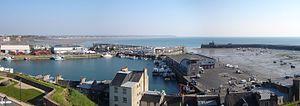
France, Manche (50), Granville, Panorama du port de Granville